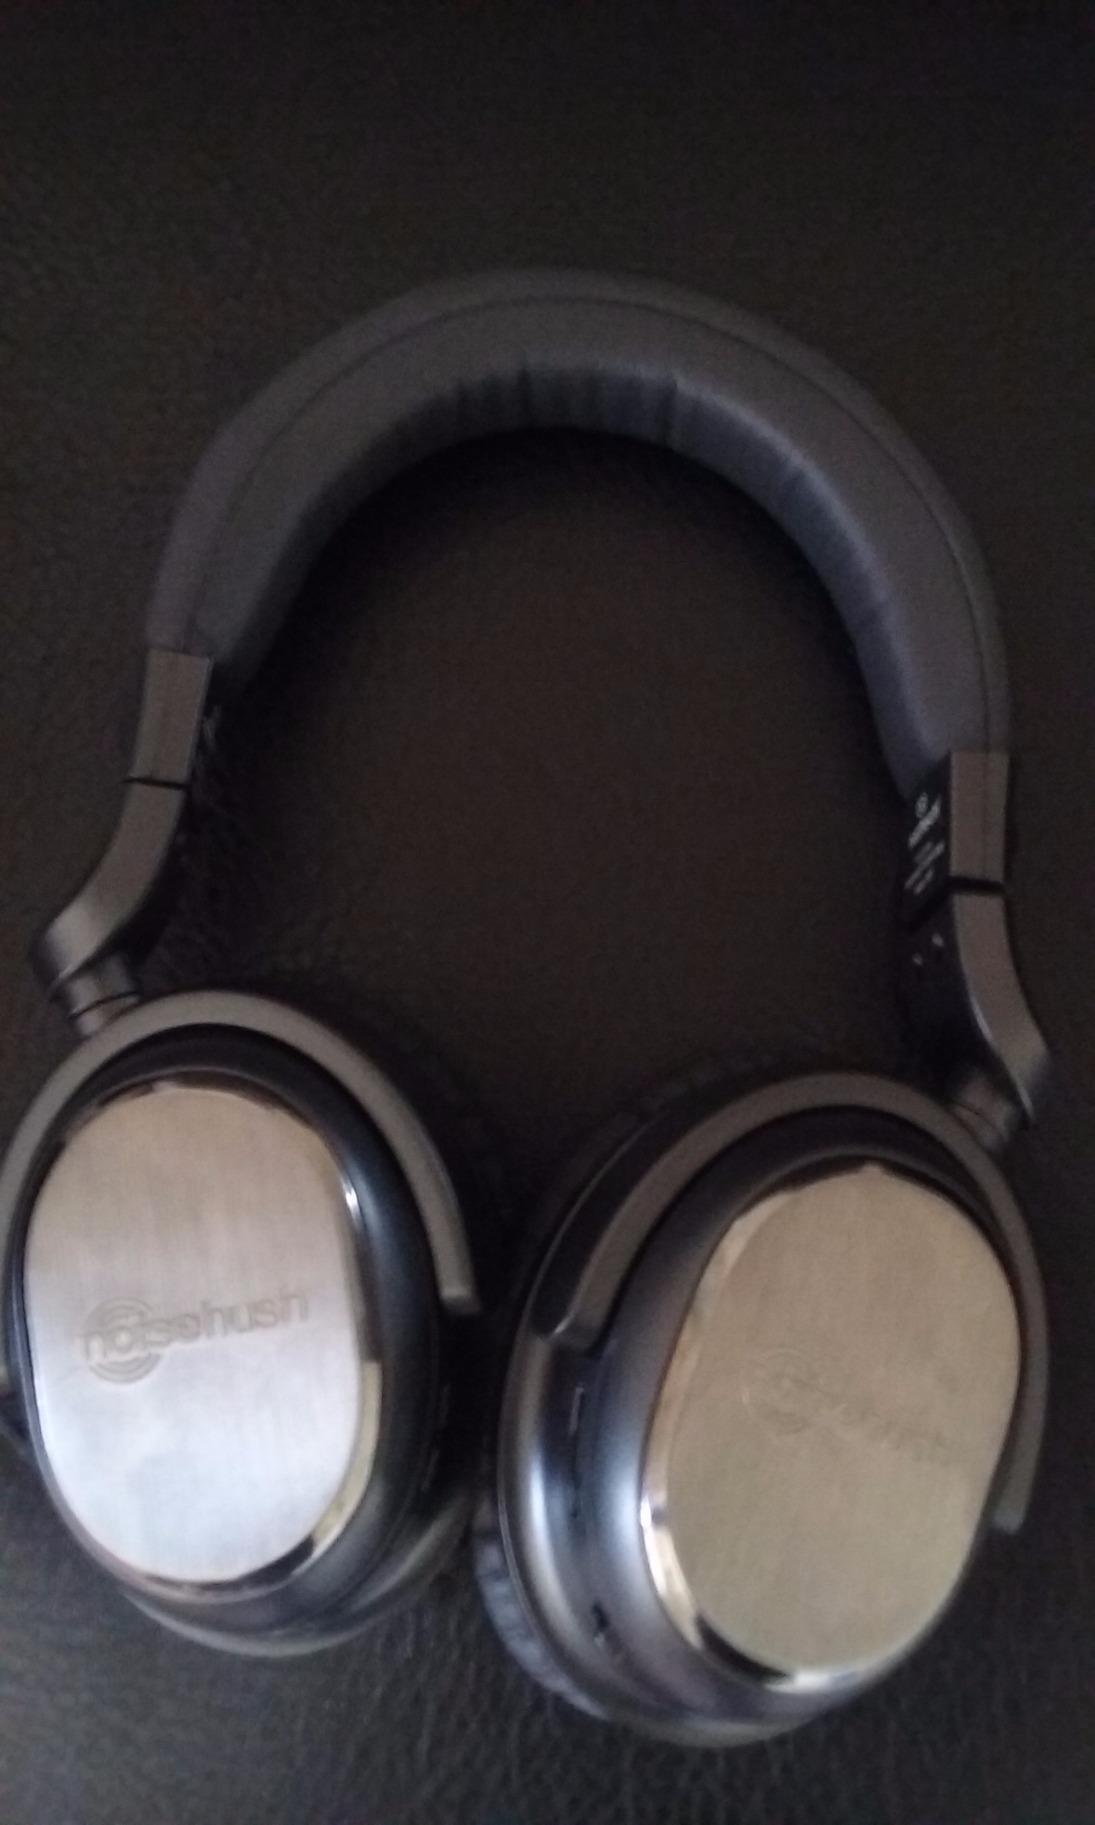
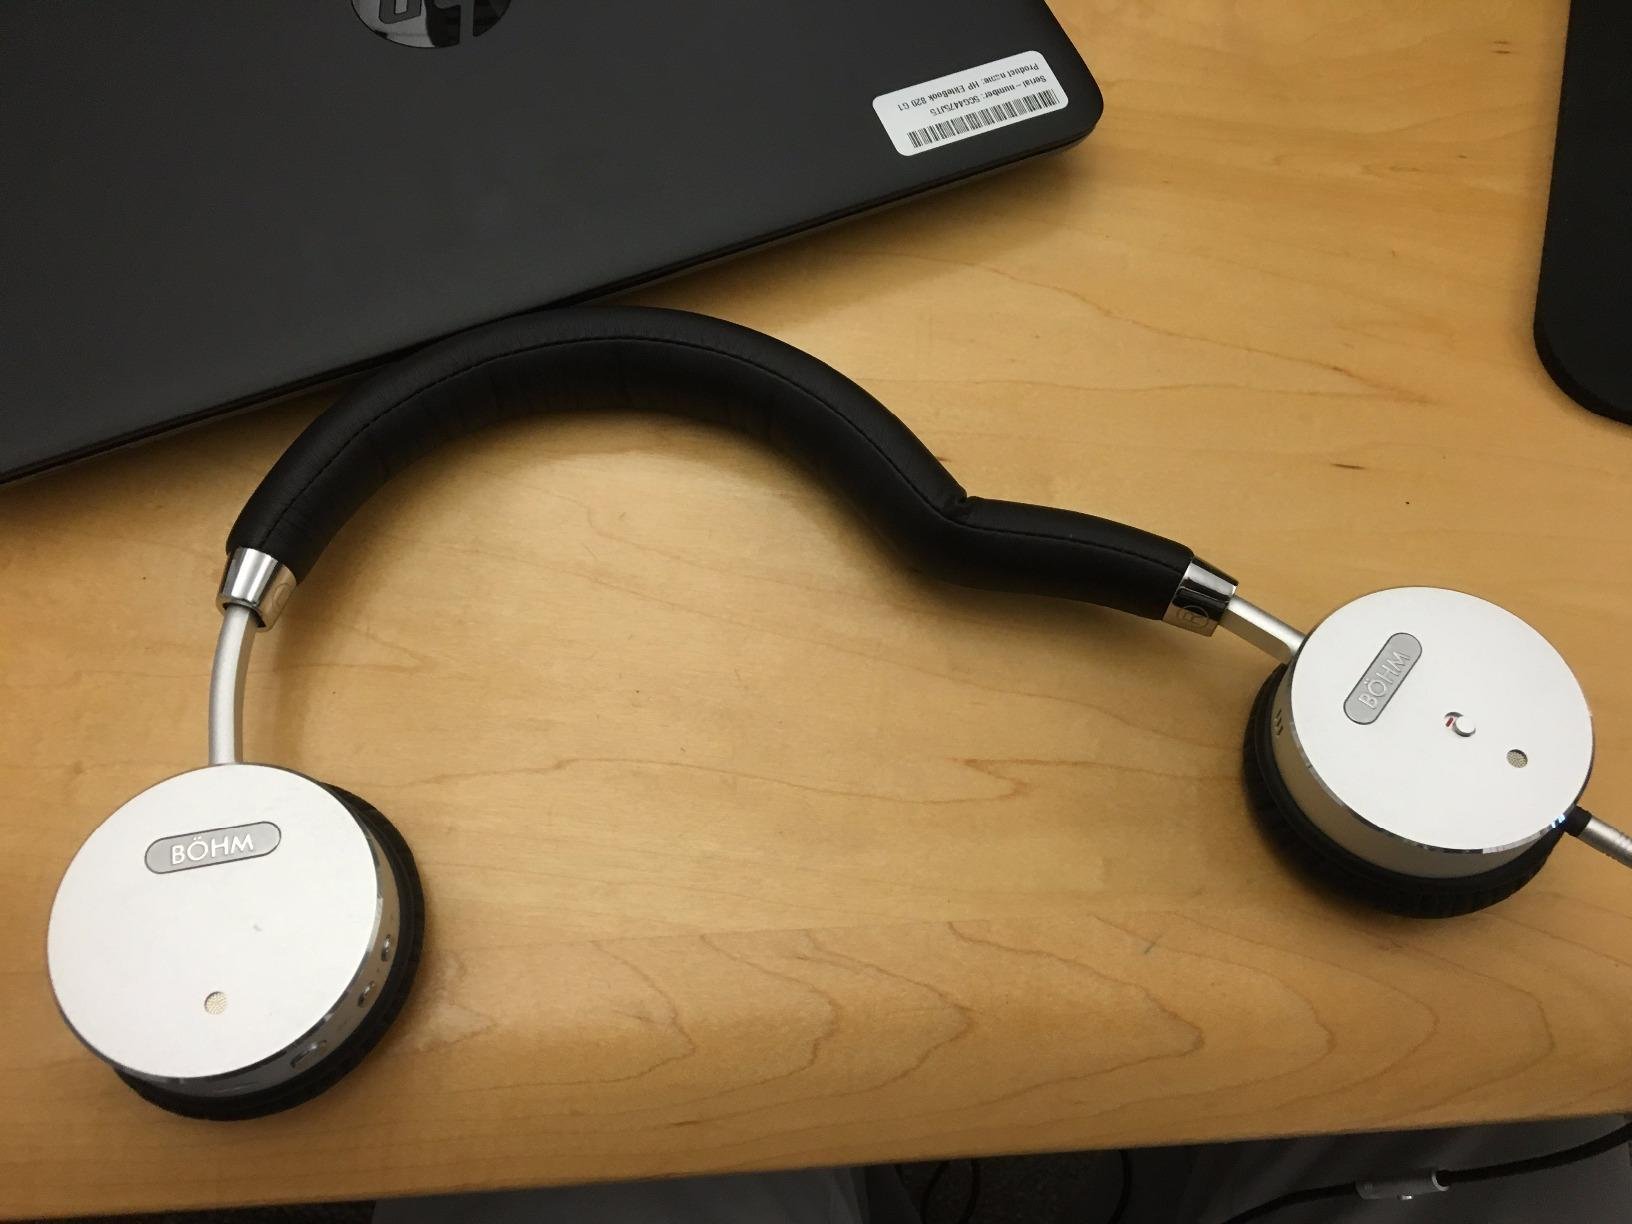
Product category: headphones
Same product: no